Zahlé

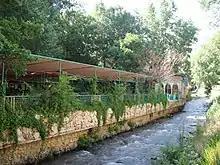
Cafes along the Berdawni River

The banks of the Berdawni River have long been a place where people of Zahlé and other parts of Lebanon come to socialize. The town's most popular attraction is a promenade along the river, referred to as "Al Wadi" ("the valley"). Sheltered between the ravine's limestone cliffs, it is lined up with large outdoor restaurants, cafes and playrooms, and shaded by trees. These restaurants specialize in traditional Lebanese meze served with arak. The promenade is closed during late fall and winter, when cold winds from the mountain sweep through the ravine.